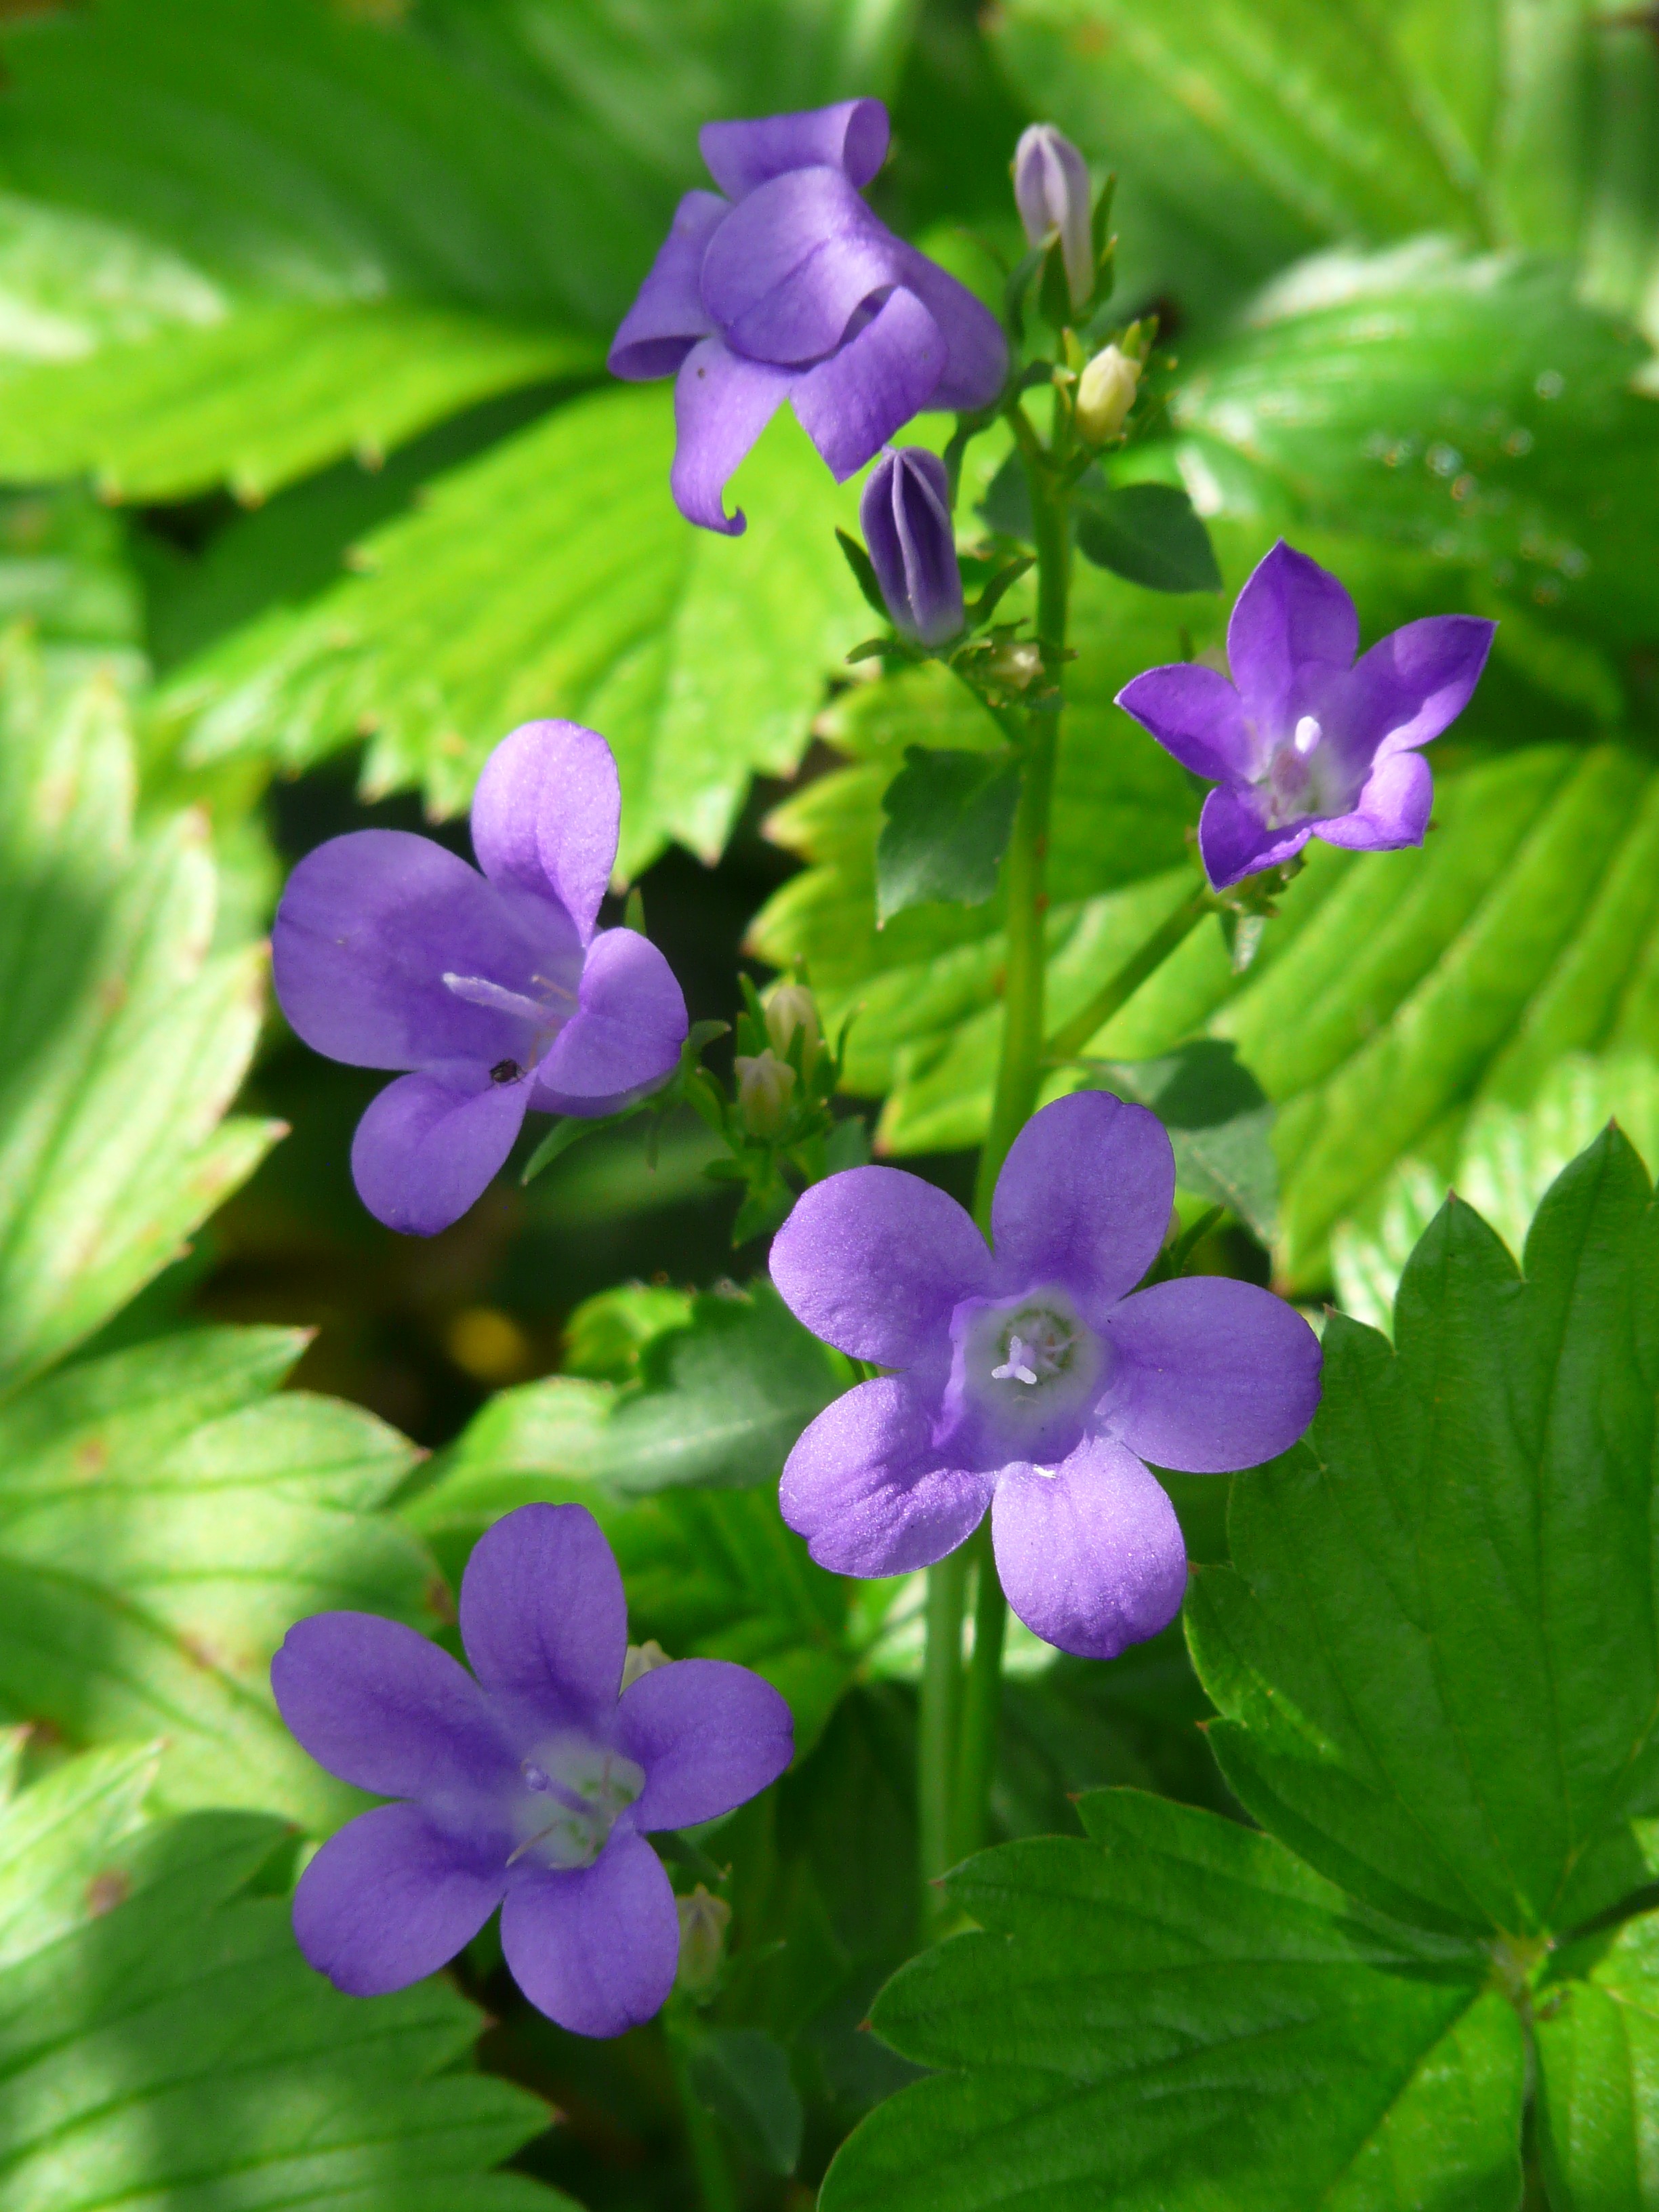
blossom, plant, flower, petal, bloom, small, botany, blue, flora, wildflower, violet, viola, campanula, bellflower, macro photography, flowering plant, dayflower, annual plant, land plant, violet family, dayflower family